Paris Métro Line 12

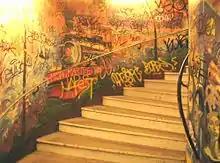
Graffiti at Abbesses station. The walls have since been re-painted

Two stations, due to their depth underground, have lifts: Abbesses and Lamarck – Caulaincourt. Five stations have unique décor, each based around a single theme: Abbesses, Concorde, Assemblée nationale, Montparnasse – Bienvenüe, and Pasteur.